Frederick W. Panhorst Bridge

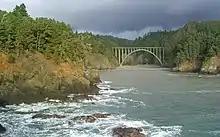
View of the bridge from the south headland in Russian Gulch State Park

Retired California bridge engineer Arthur Elliott considered the Russian Gulch Bridge to be the most beautiful of California's concrete arch bridges, and it is the frequent subject of photographs.